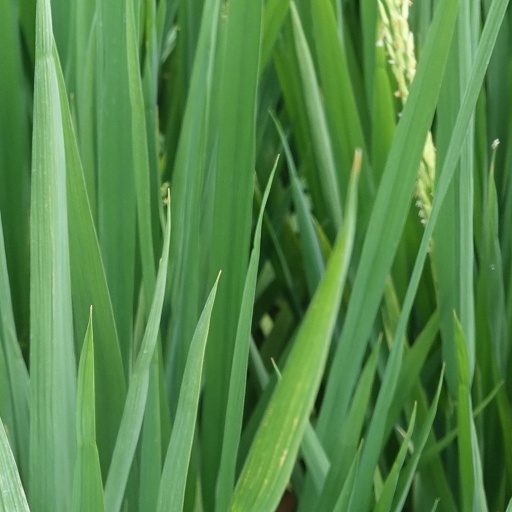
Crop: rice